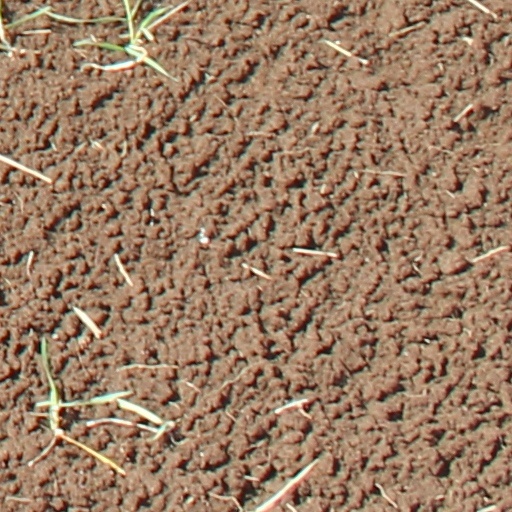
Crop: wheat